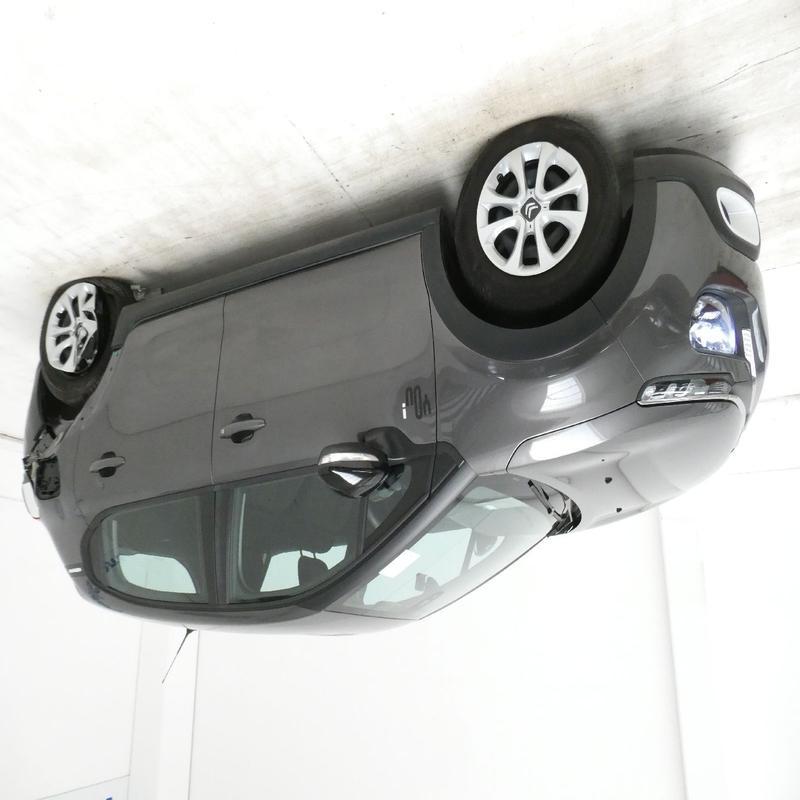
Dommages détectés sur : aile arrière gauche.
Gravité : mineur